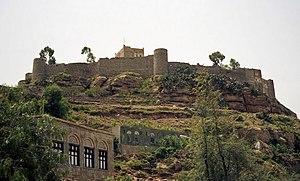
Forteresse de Hajjah, Yémen
Hajjah est la capitale du Gouvernorat de Hajjah, au nord ouest du Yémen, à 127 km de Sana'a, et à une altitude de 1800 mètres.